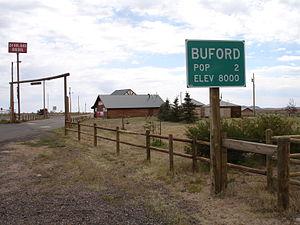
La ville américaine de Buford est située dans le comté d'Albany, dans l'État du Wyoming.